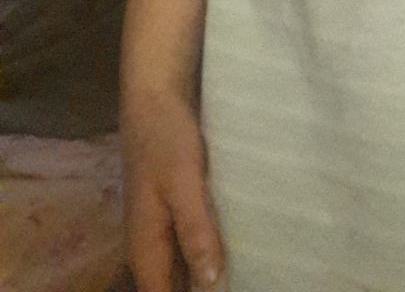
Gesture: no_gesture